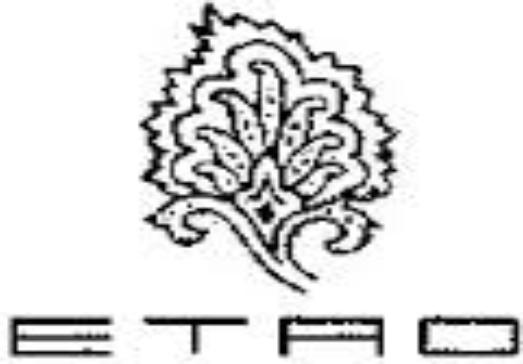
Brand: Etro
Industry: Clothes